Jason Walker (footballer)

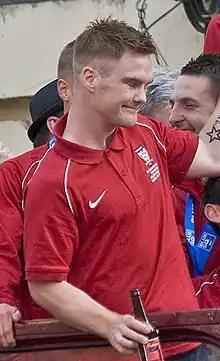
Walker with the parade that followed York City's victory in the 2012 Conference Premier play-off final

Jason Walker (born 21 March 1984) is an English semi-professional footballer who plays as a striker for North West Counties Division One North club Holker Old Boys. He previously played for Dundee, Greenock Morton, Morecambe, Luton Town, York City, Östersund, Forest Green Rovers, Southport, Barrow, Chorley and Workington.